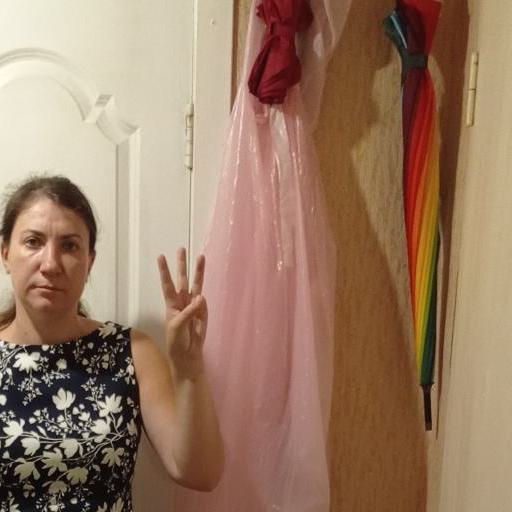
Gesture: three